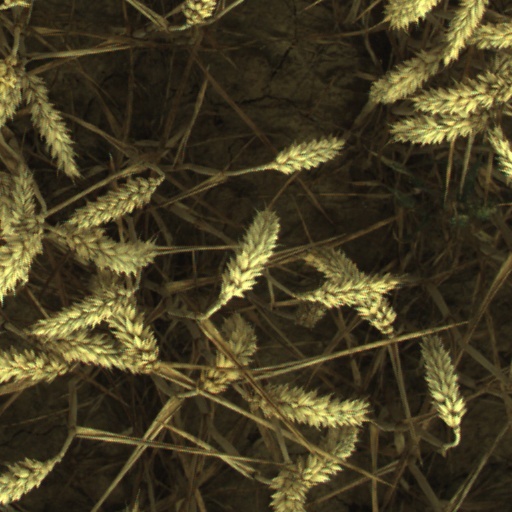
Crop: wheat